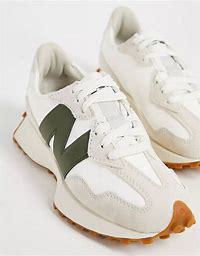
Brand: New
Model: Balance New Balance 327